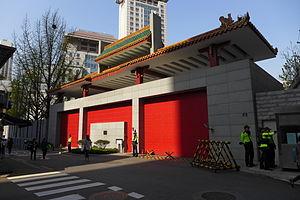
Ceci est une liste des représentations diplomatiques de la République populaire de Chine. La République populaire de Chine possède un vaste réseau diplomatique, qui représente les liens économiques, commerciaux, politiques, culturels et militaires importants du pays à travers le monde.